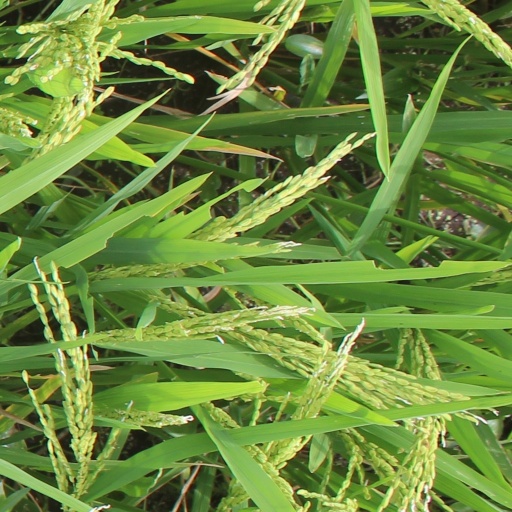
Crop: rice